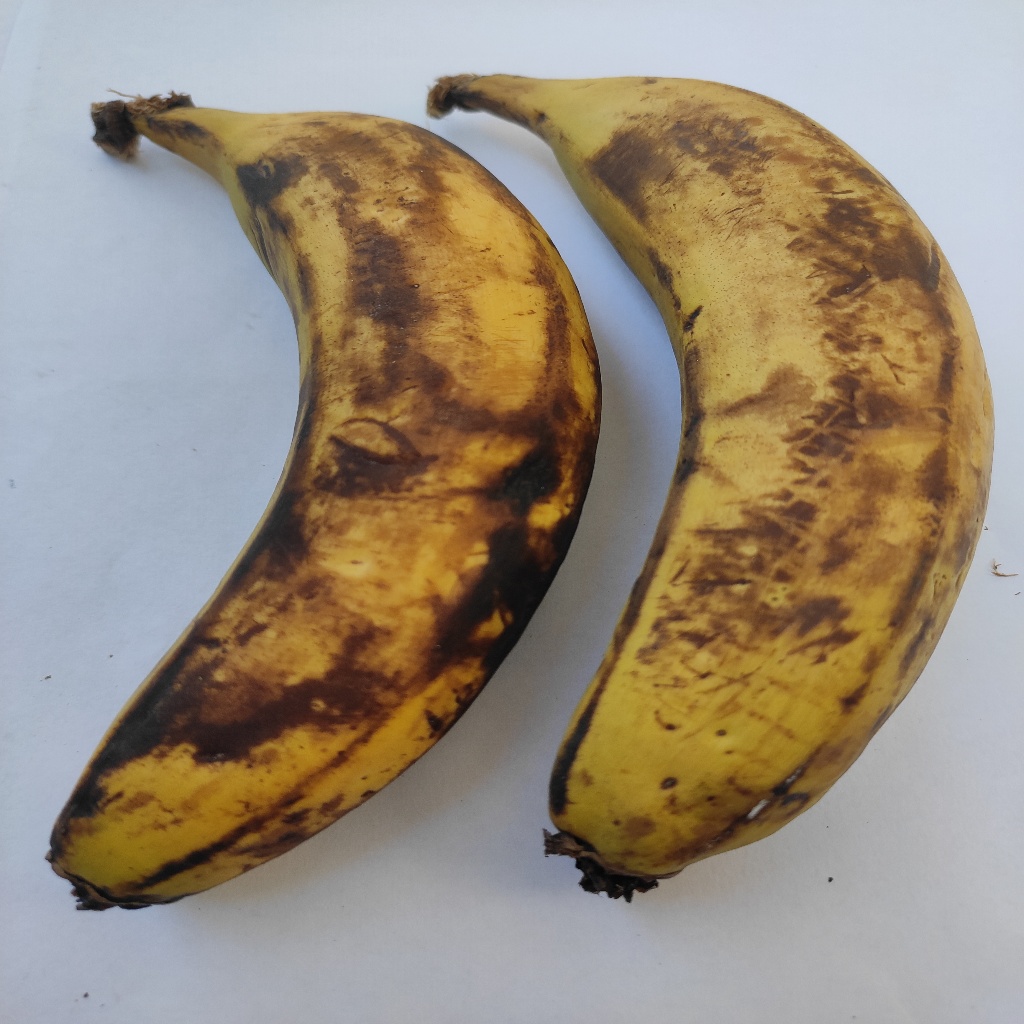
Crop: banana
Quality class: Defect